Jan-Erik Fjell

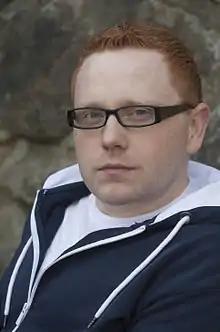

Jan-Erik Fjell (born 20 October 1982), is a Norwegian novelist and poker player. He is known for a series of crime novels with Kripos investigator Anton Brekke.